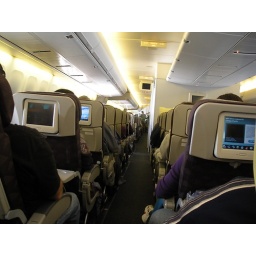
Looking up the aisle in the plane from my seat